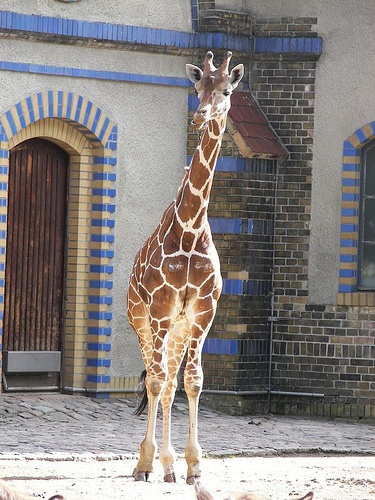
a giraffe standing in front of a building with a doorway.
A giraffe standing in sandy area next to a brick wall.
A giraffe is standing by a blue trimmed building.
A young giraffe is standing in some dirt
The giraffe is watching the people watching him.